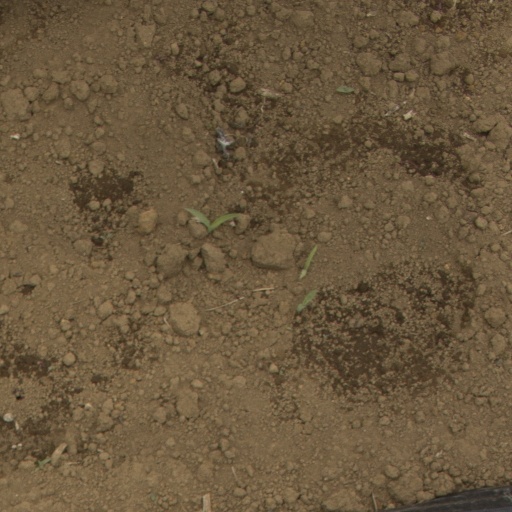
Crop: Jerusalem artichoke